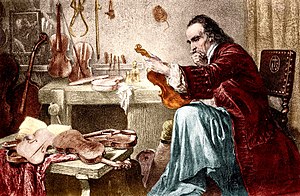
Antonio Stradivari
Antonio Stradivari var en italiensk Instrumentbygger med speciale i strengeinstrumenter.